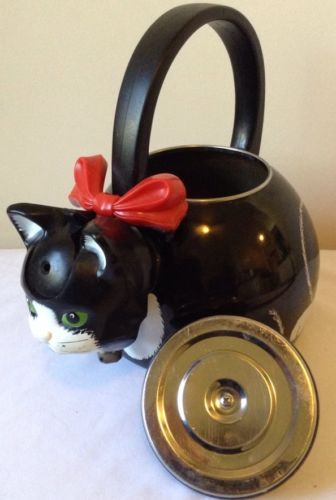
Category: kettle